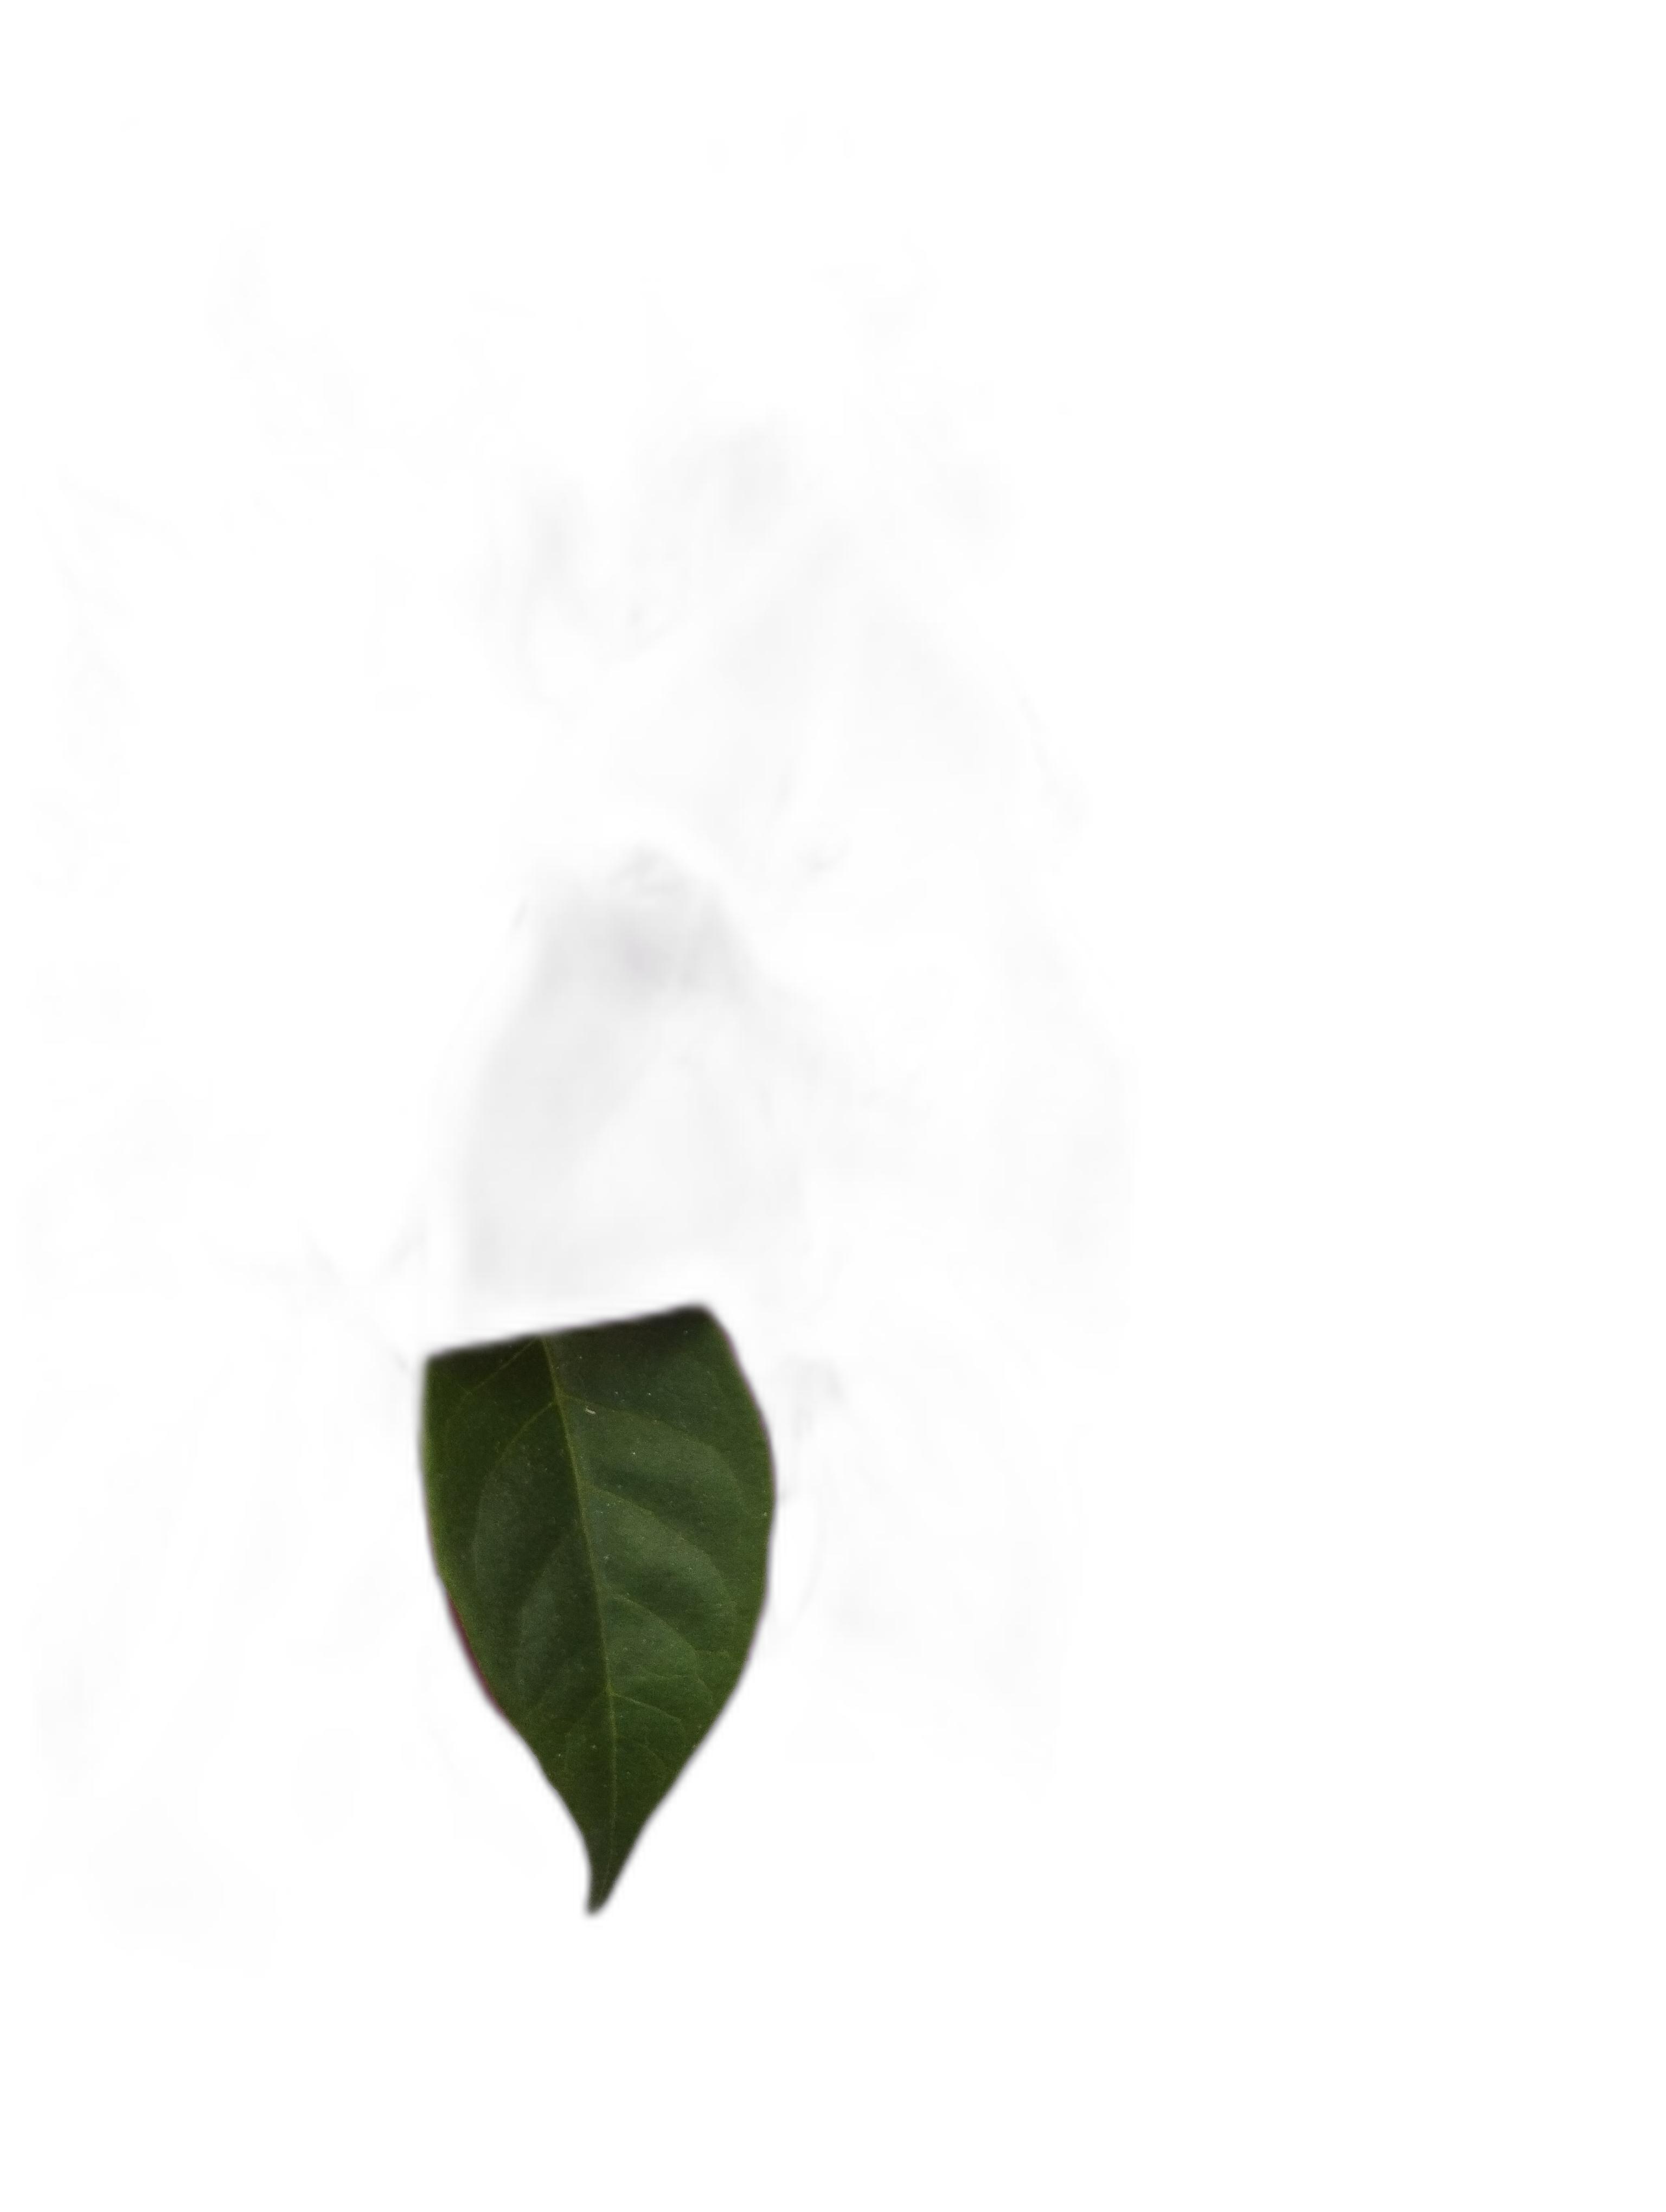
Label: Bougainvillea